Alija Izetbegović

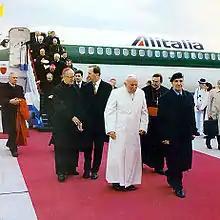
Izetbegović with Pope John Paul II in 1997

Bosnia and Herzegovina's power-sharing arrangements broke down very quickly as ethnic tensions grew after the outbreak of fighting between Serbs and Croats in neighboring Croatia. Although Izetbegović was due to hold the presidency for only one year according to the constitution, this arrangement was initially suspended due to "extraordinary circumstances" and was eventually abandoned altogether during the war as the Serb and Croat nationalistic parties SDS and HDZ BiH abandoned the government. When fighting broke out in Slovenia and Croatia in the summer of 1991, it was immediately apparent that Bosnia and Herzegovina would soon become embroiled in the conflict. Izetbegović initially proposed a loose confederation to preserve a unitary Bosnian state and strongly urged a peaceful solution. He did not subscribe to the "peace at all costs" view and commented in February 1991 that "I would sacrifice peace for a sovereign Bosnia and Herzegovina ... but for that peace in Bosnia and Herzegovina I would not sacrifice sovereignty." He abandoned the Zulfikarpašić–Karadžić agreement which would see Bosnia as a sovereign state in a confederation with Serbia and Montenegro, with 60% of Sandžak ceded to Bosnia.